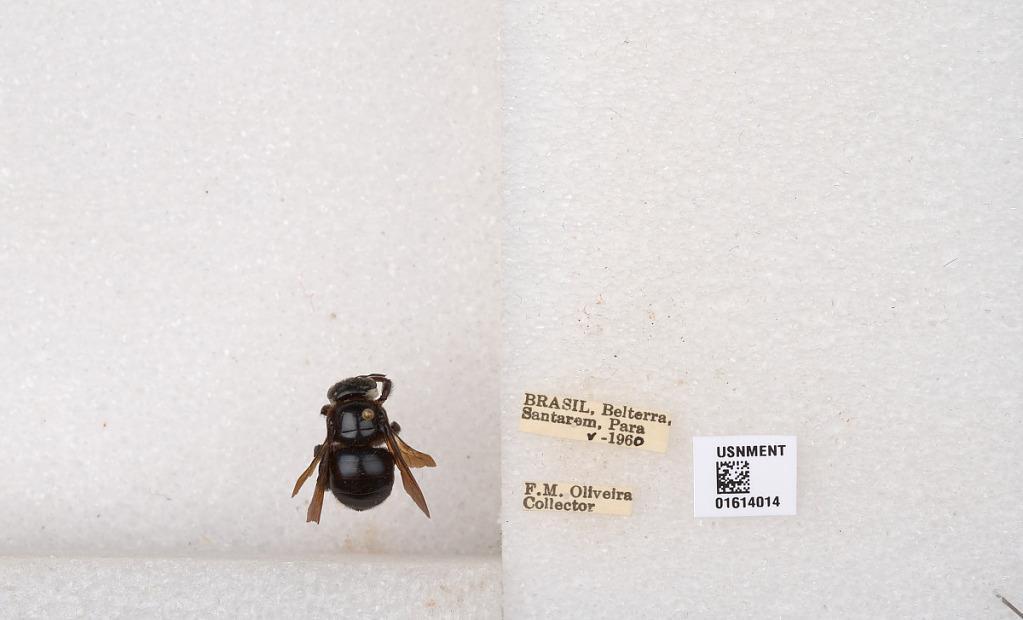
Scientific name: Xylocopa (Schonnherria) muscaria (Fabricius)
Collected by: F. Oliveira
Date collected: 1960-5-1
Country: Brazil
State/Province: Para
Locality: Belterra, Santarem